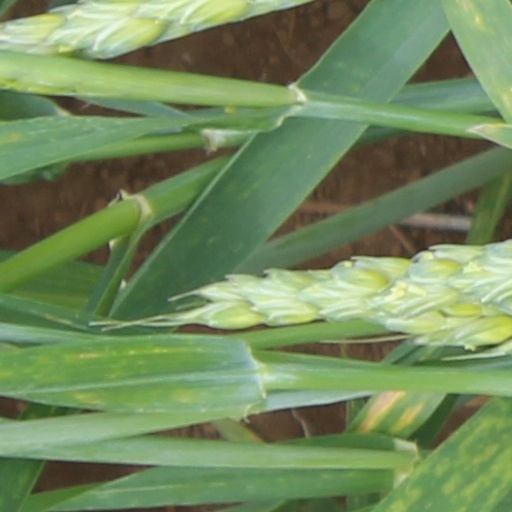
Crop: wheat